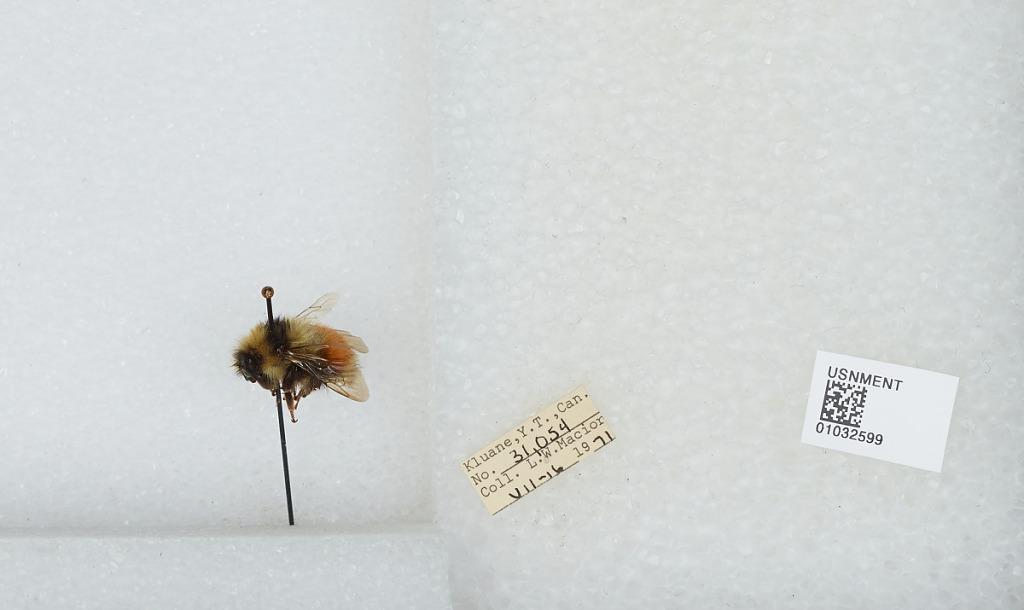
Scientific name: Bombus (Pyrobombus) sylvicola Kirby
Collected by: L. Macior
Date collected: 1971-7-16
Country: Canada
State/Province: Yukon Territory
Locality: Kluane
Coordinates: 60.75, -139.5